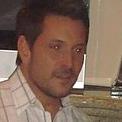
Age: 46